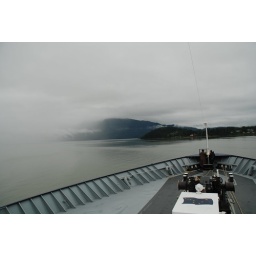
The beach is right in front of the white house with the red roof